Urban planning of Barcelona

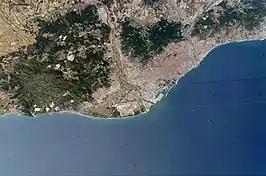
Barcelona aerial view (2004)

Barcelona, capital and largest city of the autonomous community of Catalonia, is located in the Spanish Levant, on the Mediterranean coast. Its geographical location is between 41°16' and 41°30' north latitude and between 1°54' and 2°18' east longitude. With an area of 102.16 km², it is situated on a plain about 11 km long and 6 km wide, bounded on its sides by the sea and by the Collserola mountain range —with the summit of Tibidabo (516.2 m) as its highest point—, as well as by the deltas of the Besós and Llobregat rivers. Above the coastline and separating the city from the Llobregat delta is the mountain of Montjuïc (184.8 m). Also, from the Collserola mountain range, several hills that follow a line parallel to the coastal range rise up on the plain: the hills of La Peira (133 m), La Rovira (261 m), El Carmel (267 m), Creueta del Coll (249 m), El Putget (181 m) and Monterols (121 m).